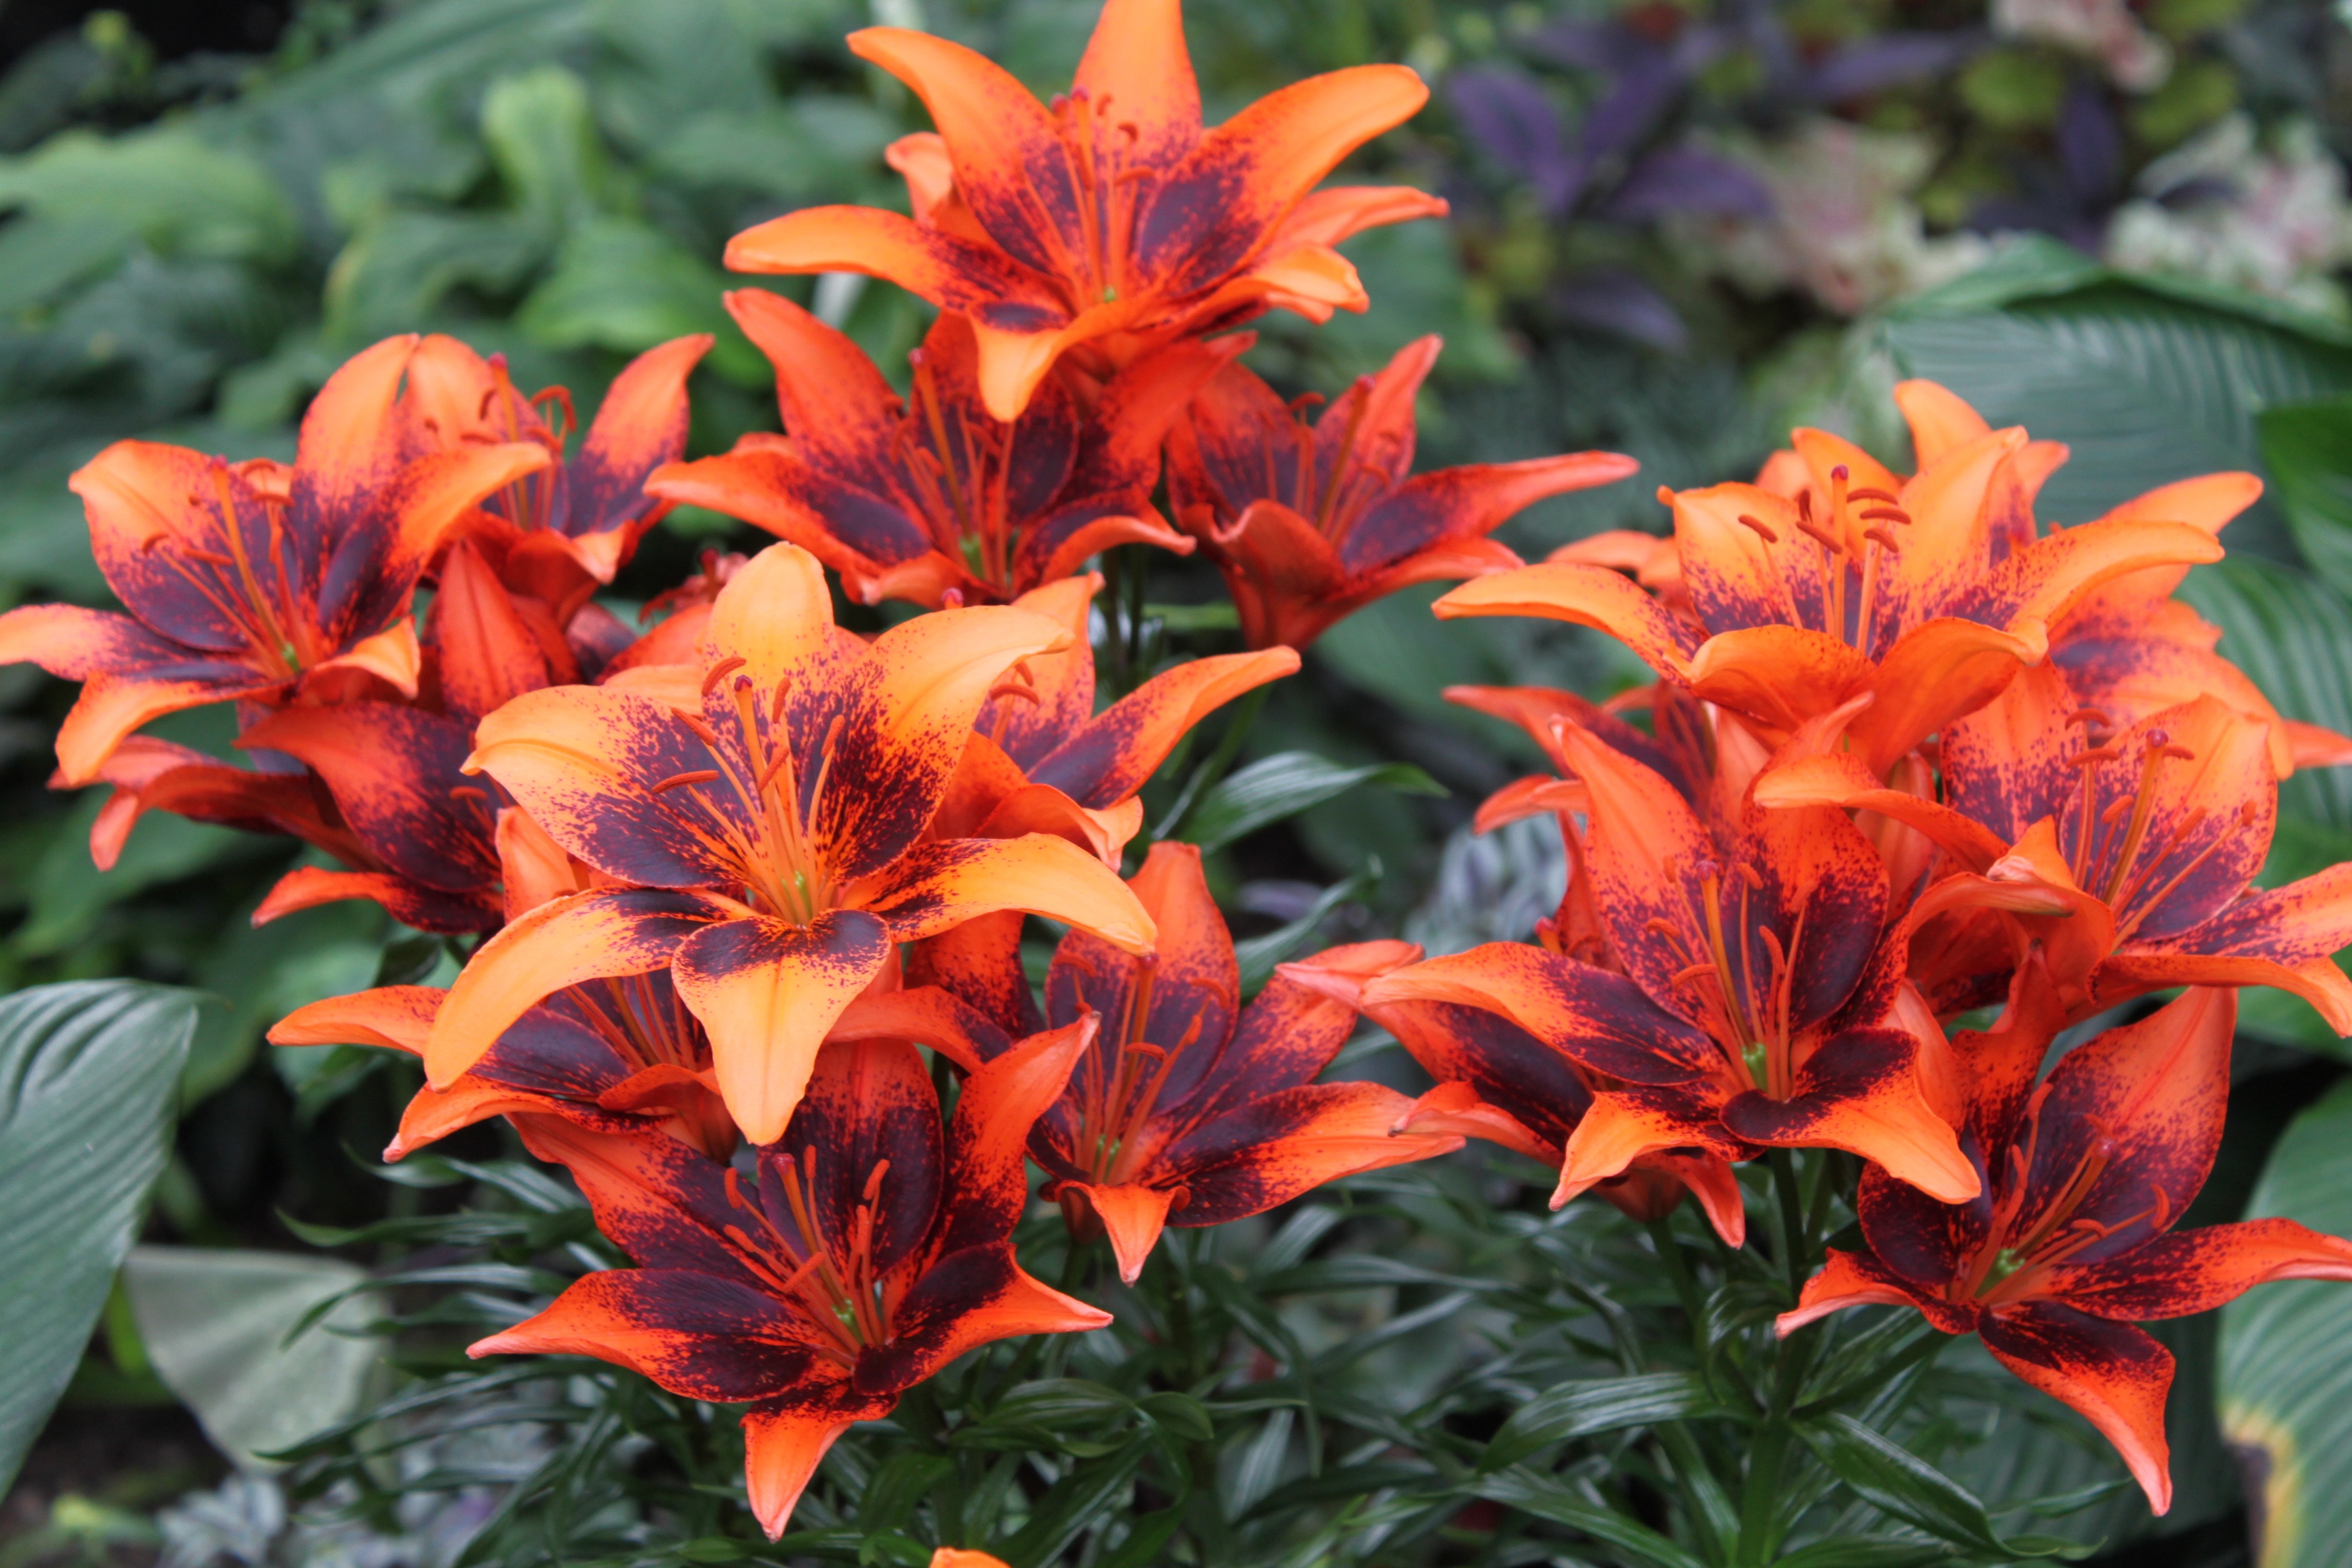
plant, flower, botany, flora, wildflower, shrub, lily, flowering plant, orange lily, canna lily, peruvian lily, land plant, canna family, castilleja, alstroemeriaceae